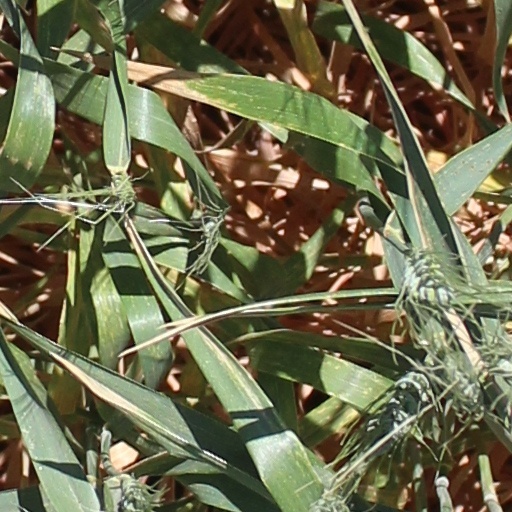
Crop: wheat